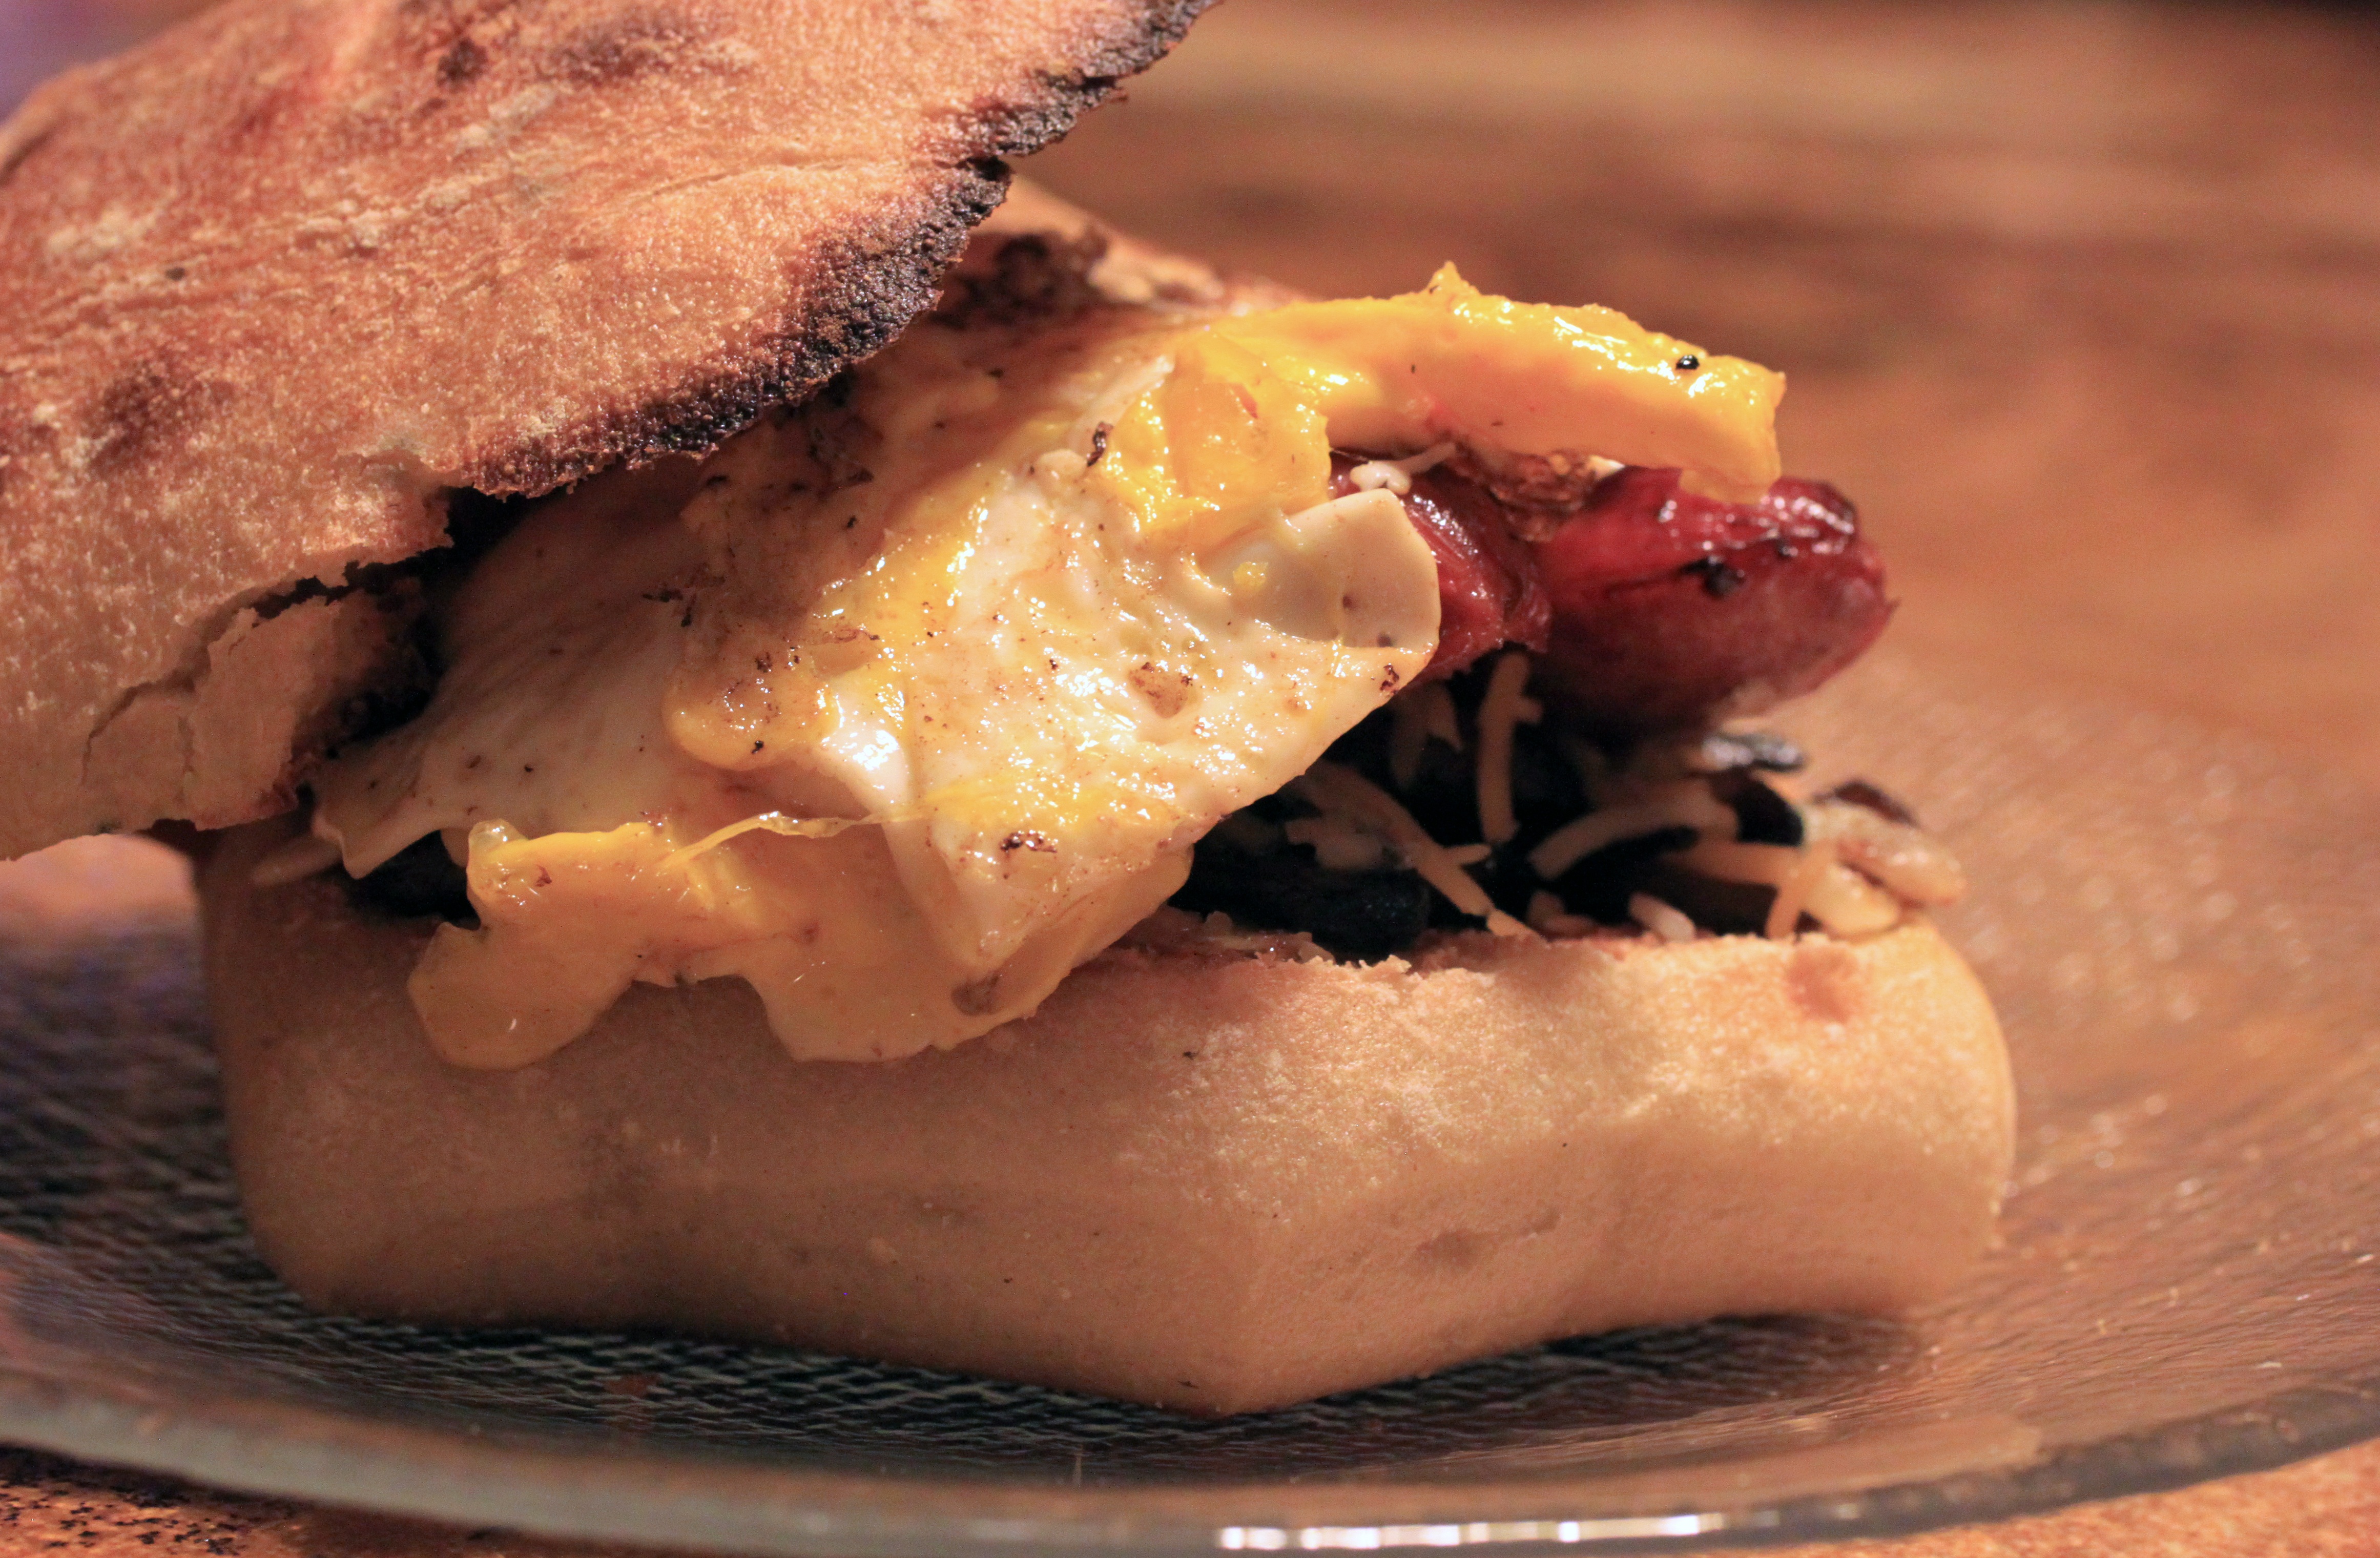
warm, morning, texture, rustic, dish, meal, food, golden, plate, fresh, brown, object, closeup, breakfast, meat, lunch, delicious, bread, sandwich, egg, toast, bun, close up, fried, cool image, nutrition, dinner, hot, toasted, crusty, cool photo, hot dog, onions, prepared, junk food, finger food, breakfast sandwich